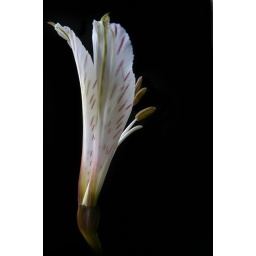
Simple. This was shot beside the window with a black felt cloth behind it.